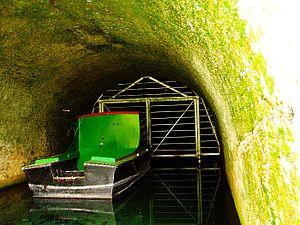
Le canal de Basingstoke est un canal britannique, achevé en 1794, construit pour relier Basingstoke à la Tamise à Weybridge via la voie navigable Wey.